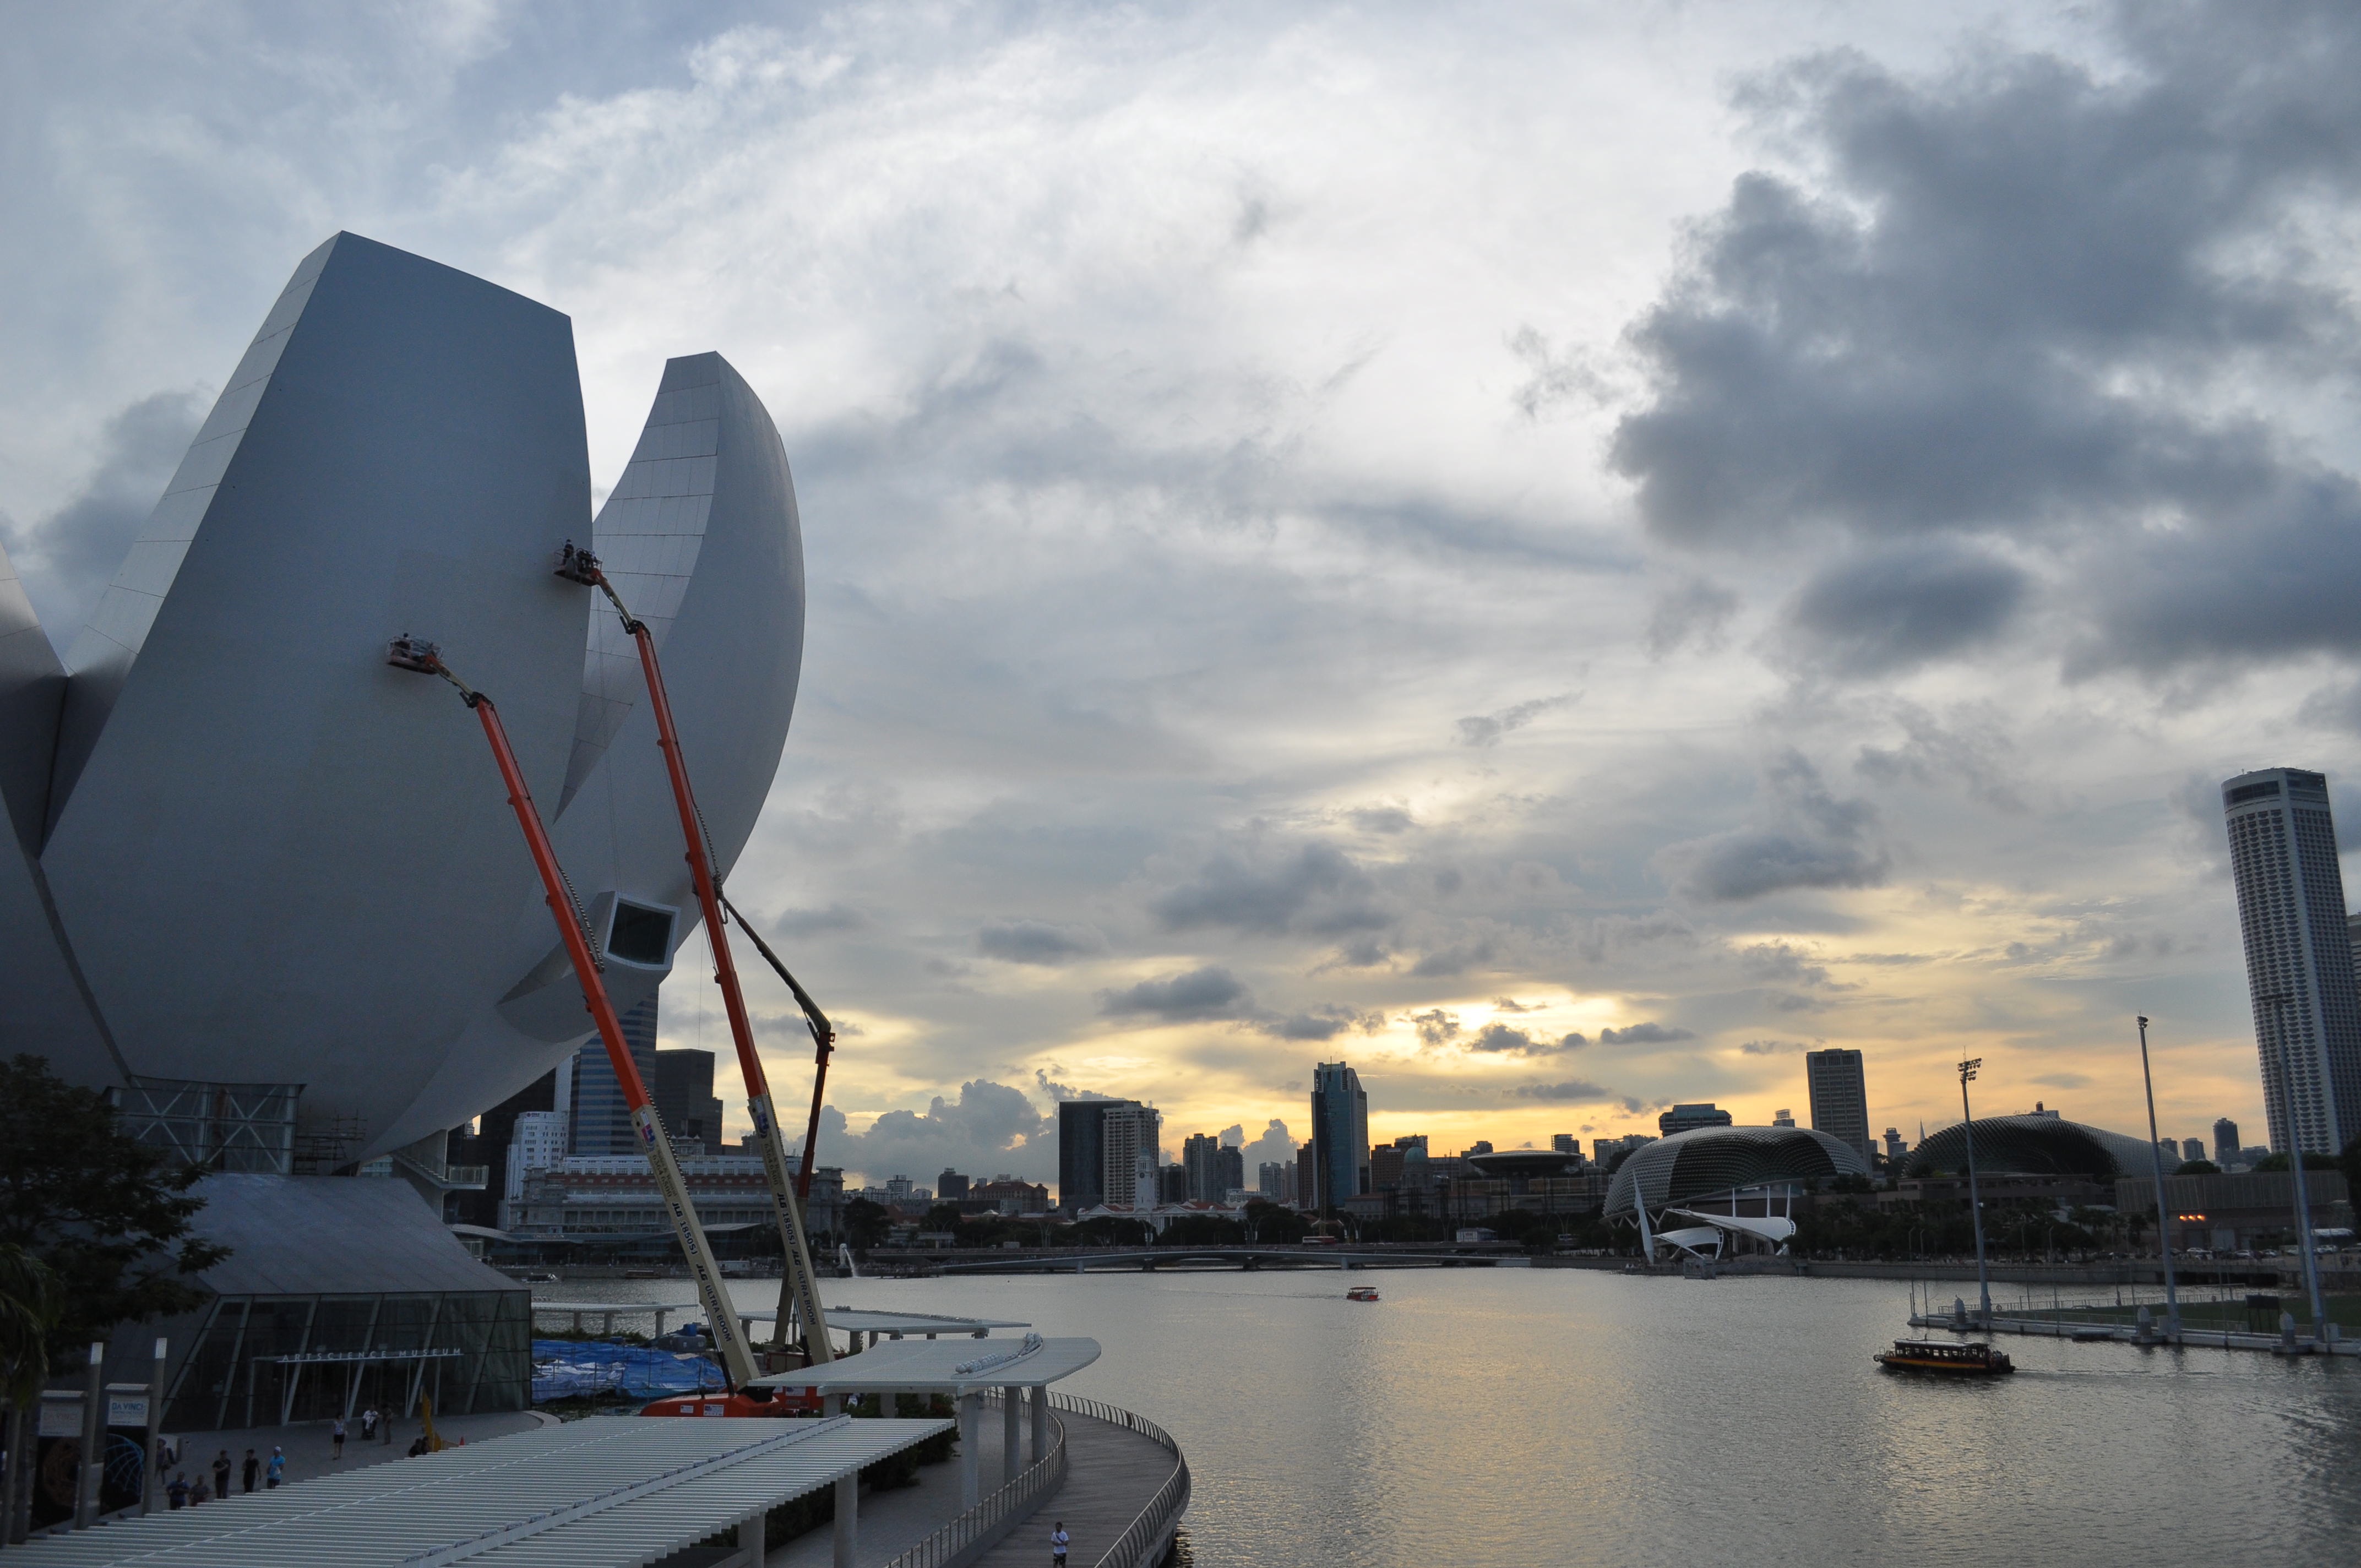
sea, dock, cloud, sky, boat, cityscape, evening, reflection, vehicle, harbor, sailboat, sail, watercraft, atmosphere of earth